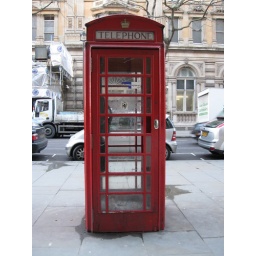
Located near the black phone booth.